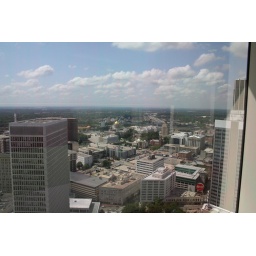
View from one window near my office